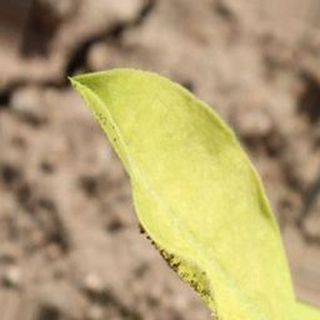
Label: groundnut_nutrition_deficiency